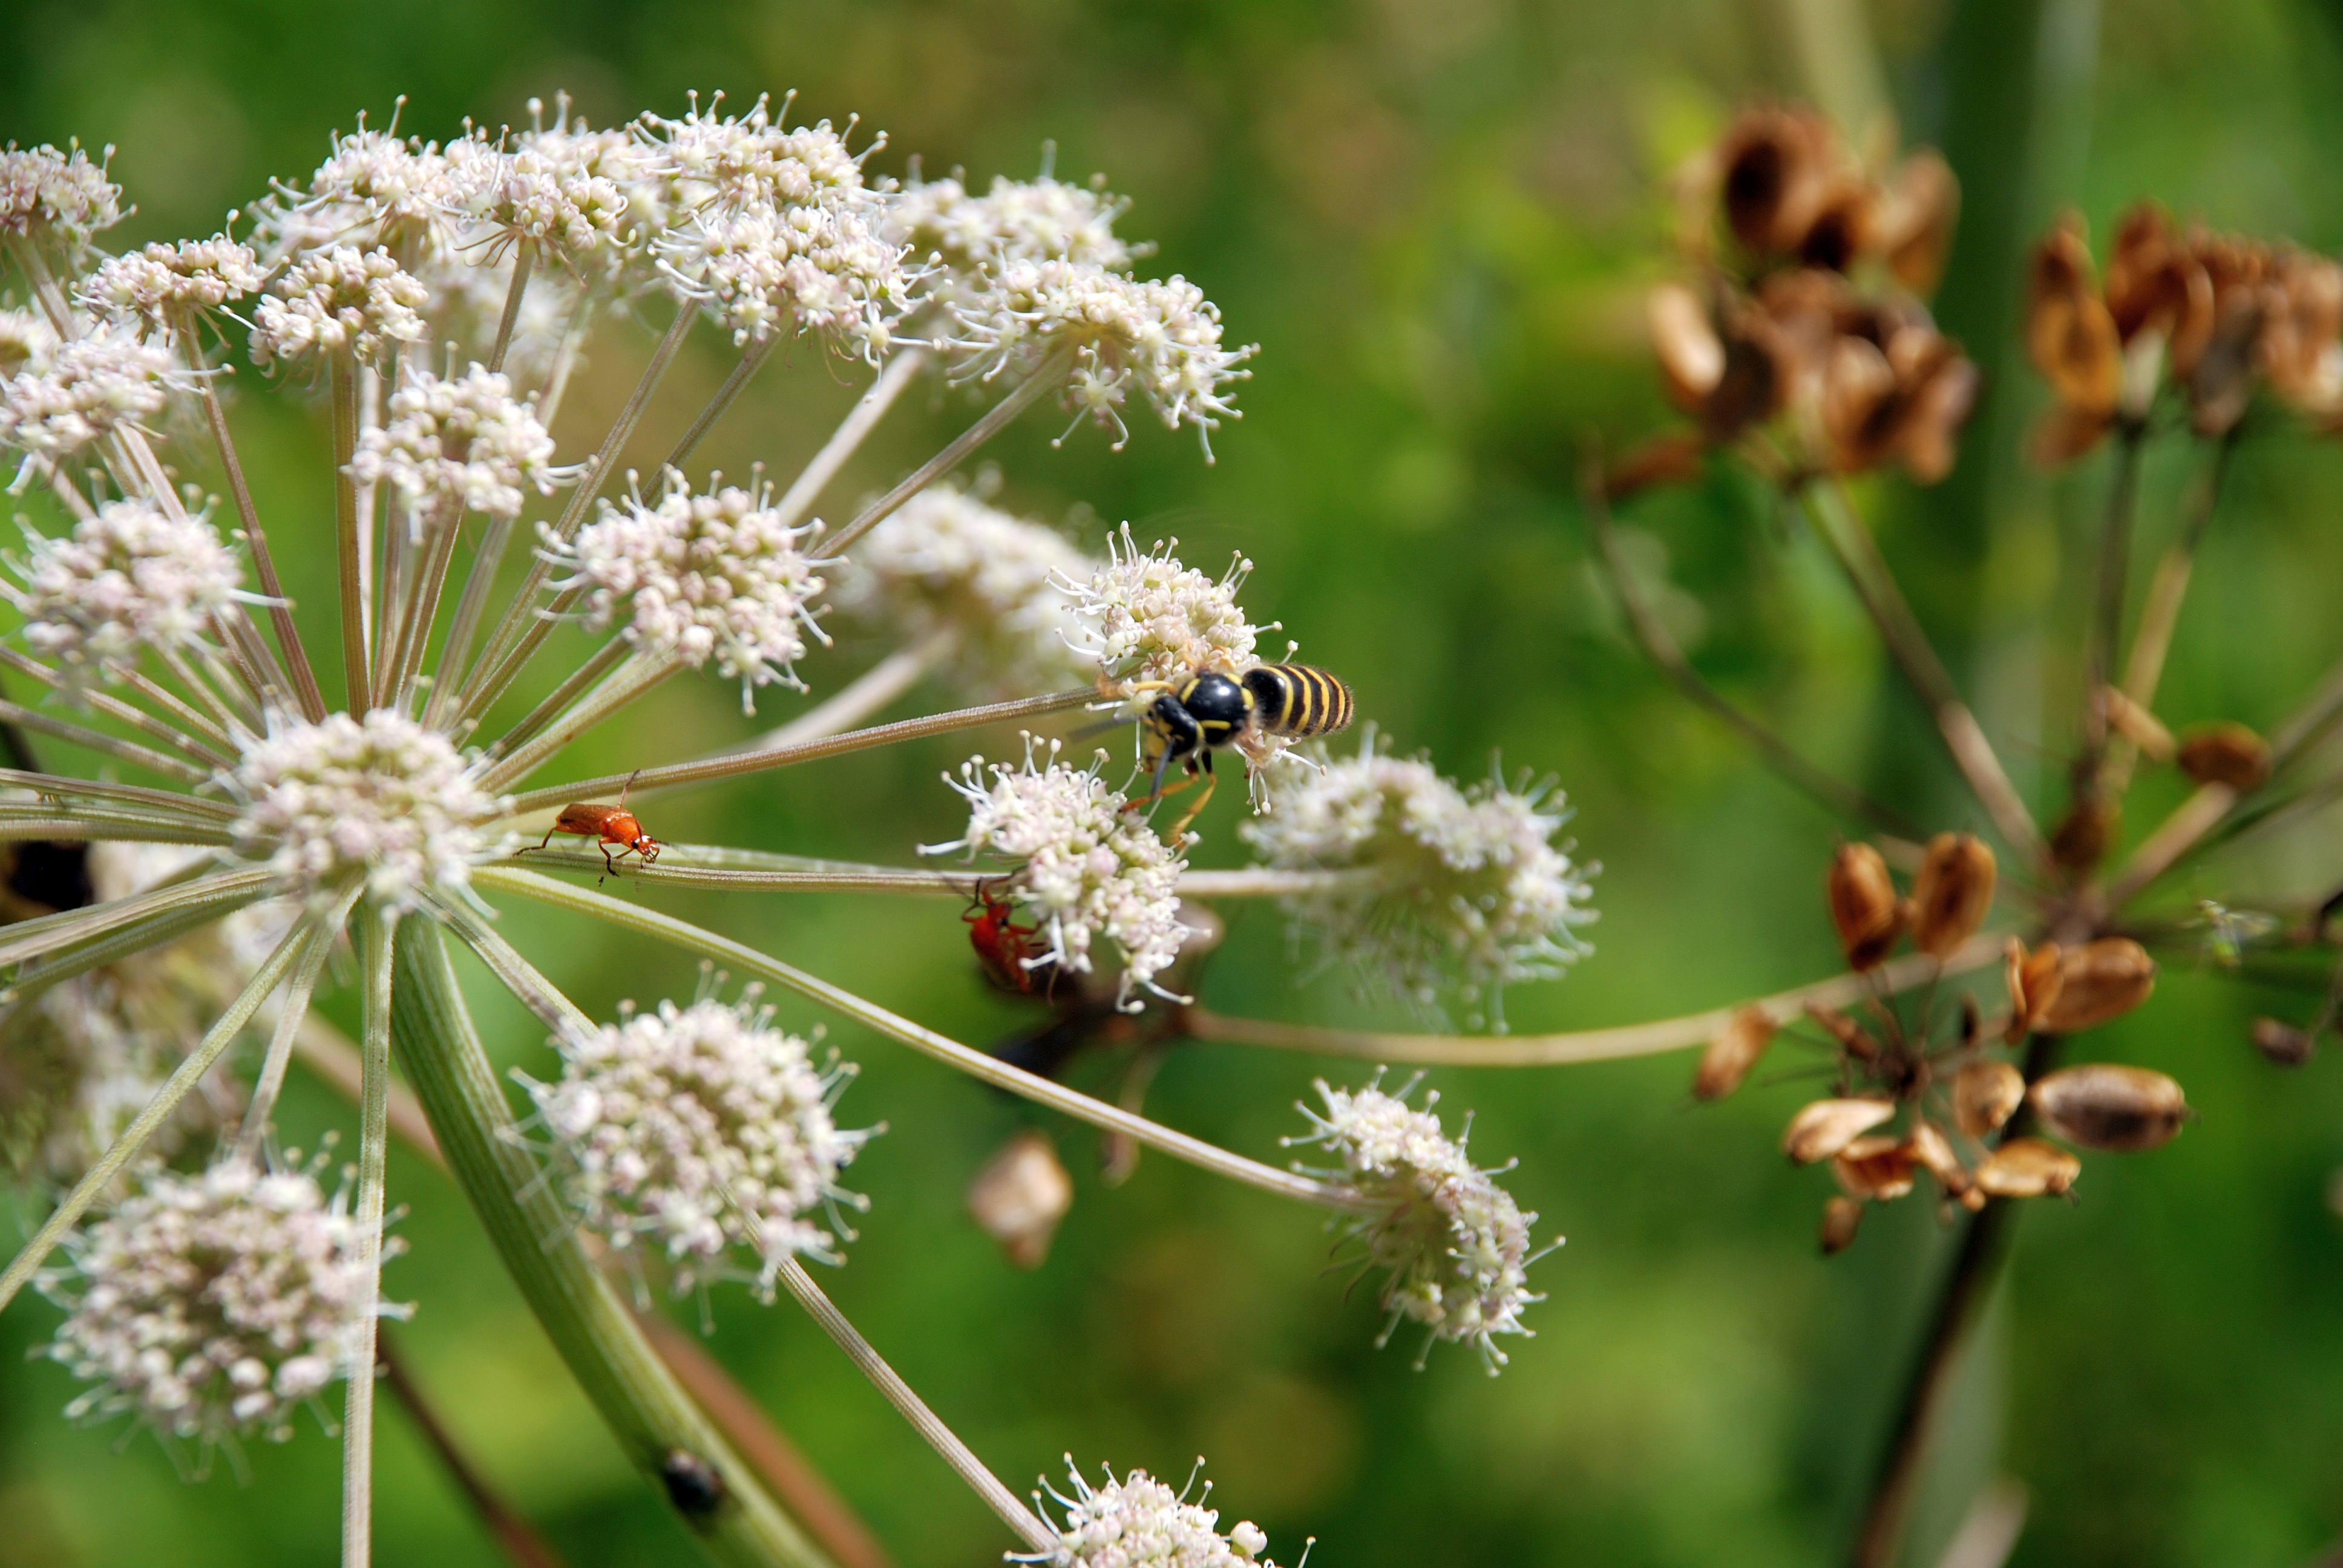
nature, branch, blossom, plant, flower, food, herb, produce, insect, botany, nikon, flora, fauna, invertebrate, wildflower, flowers, shrub, bee, nikkor, russia, d80, nectar, 18135mmf3556g, 18135mm, nikond80, moscowregion, macro photography, flowering plant, honey bee, land plant, membrane winged insect